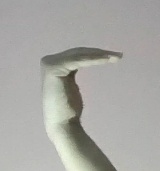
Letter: haa